Louisiana Tech Lady Techsters basketball

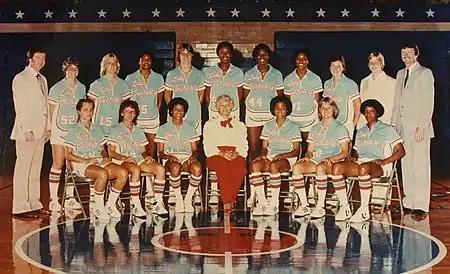
1982 Louisiana Tech women's basketball team

The Lady Techsters made three appearances in the AIAW women's basketball tournament, with a combined record of 9–3.